University of Missouri–Kansas City

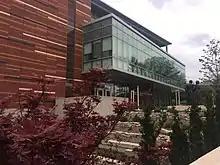
Bloch School of Executive Management

The School of Medicine is known for its six-year post-secondary program, wherein a student spends only six years obtaining both a Bachelor of Arts and Doctor of Medicine degree. The school operates two campuses, one in Kansas City, Missouri, and one in St. Joseph, Missouri. The School of Medicine in Kansas City, Missouri, is known as the Health Sciences District campus or HSD. It is situated away from the main campus on Hospital Hill, where it is connected to University Health Truman Medical Center, an extensive research hospital. The St. Joseph campus, or STJ, is located within Mosaic Life Care hospital, with construction underway on a new $14.5 million, 22,000-square-foot medical school.